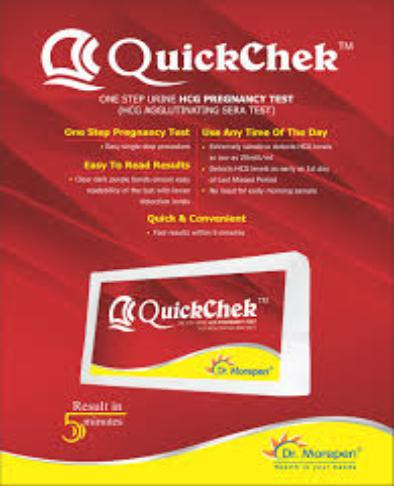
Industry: Food